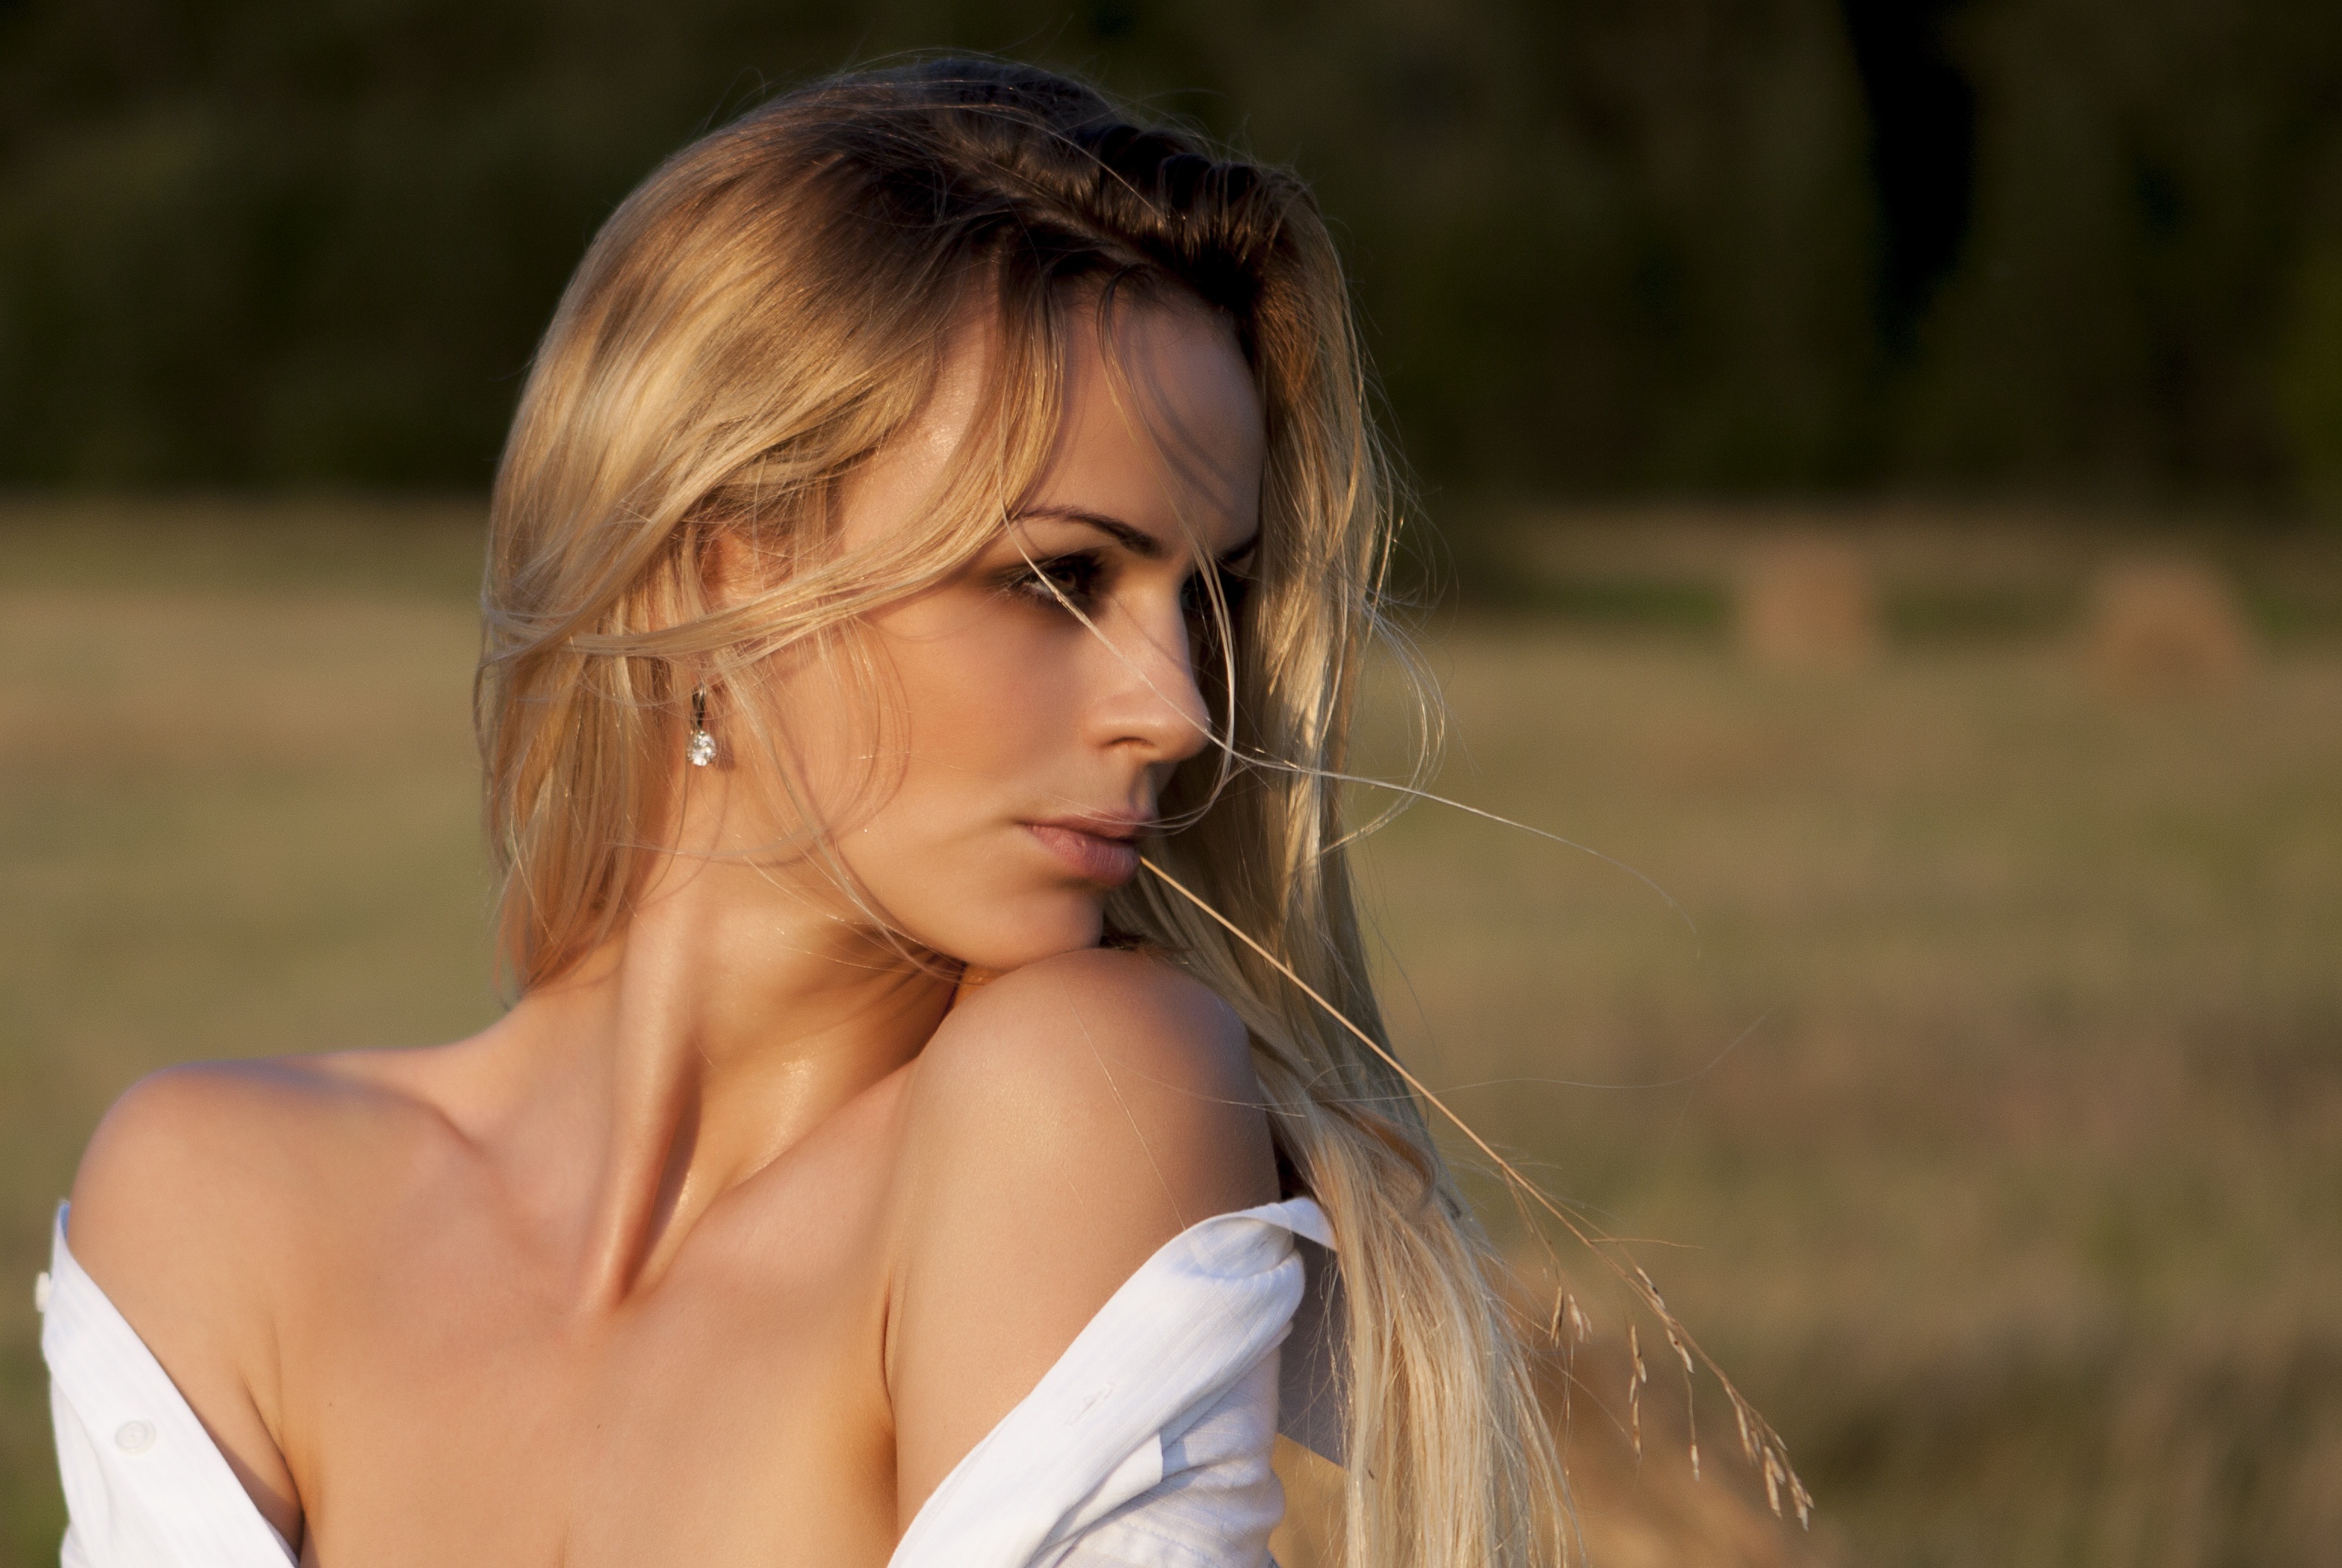
person, girl, woman, hair, photography, looking, female, portrait, model, spring, fashion, lady, blonde, hairstyle, long hair, caucasian, eye, skin, beauty, sexy, blond, attractive, gorgeous, adult, photo shoot, brown hair, portrait photography, art model, supermodel